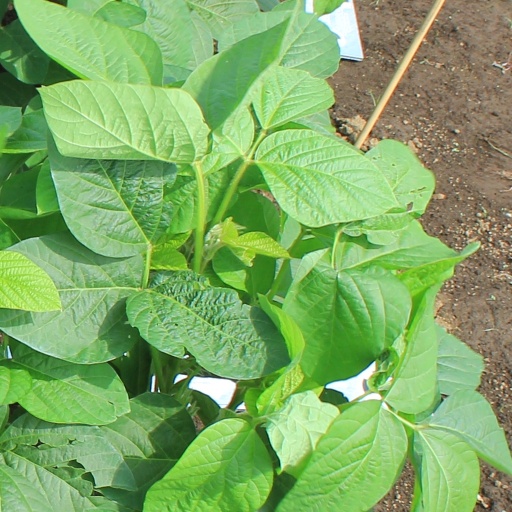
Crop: soybean